Bark (botany)

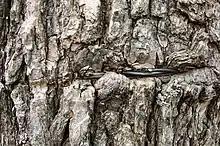
Living tree bark enveloping barbed wire

The bark is often damaged by being bound to stakes or wrapped with wires. In the past, this damage was called bark-galling and was treated by applying clay laid on the galled place and binding it up with hay. In modern usage, "galling" most typically refers to a type of abnormal growth on a plant caused by insects or pathogens.